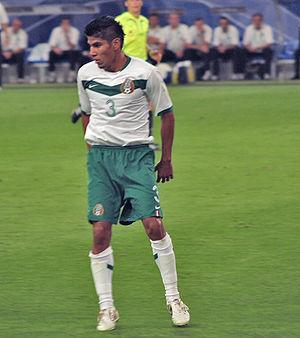
Le Club Deportivo Guadalajara, plus couramment nommé les Chivas de Guadalajara est un club de football mexicain fondé en 1906 et basé à Guadalajara dans l'État de Jalisco.
Carlos Arnoldo Salcido Flores, plus connu sous le nom de Carlos Salcido, né le 2 avril 1980 à Ocotlán, est un footballeur mexicain. Il évolue au poste de défenseur.